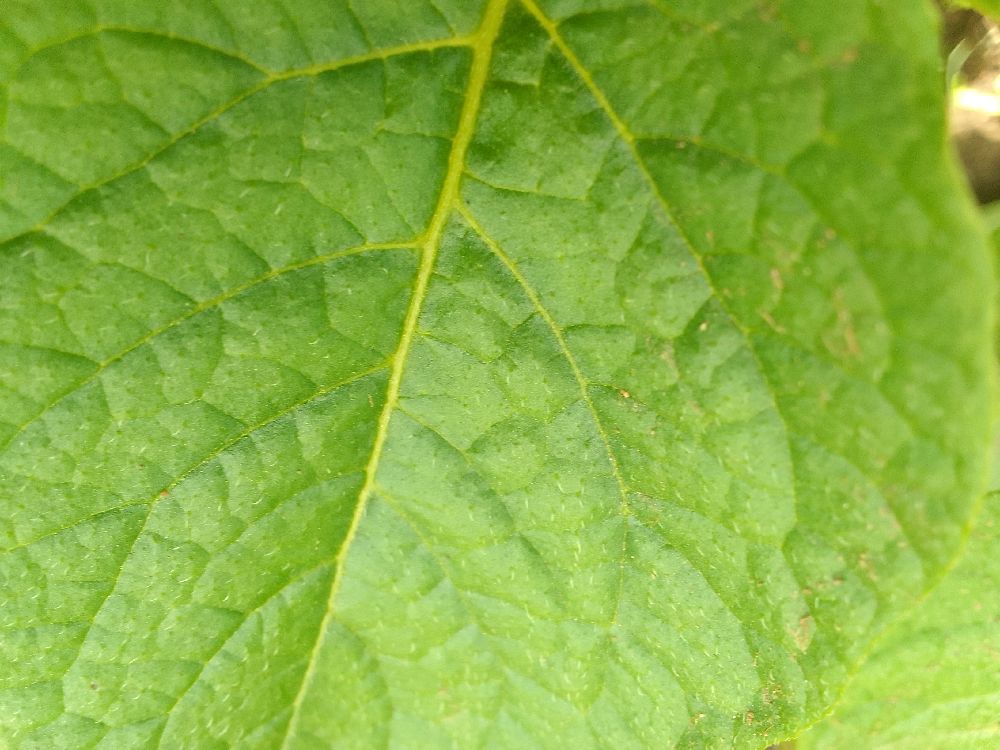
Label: Healthy